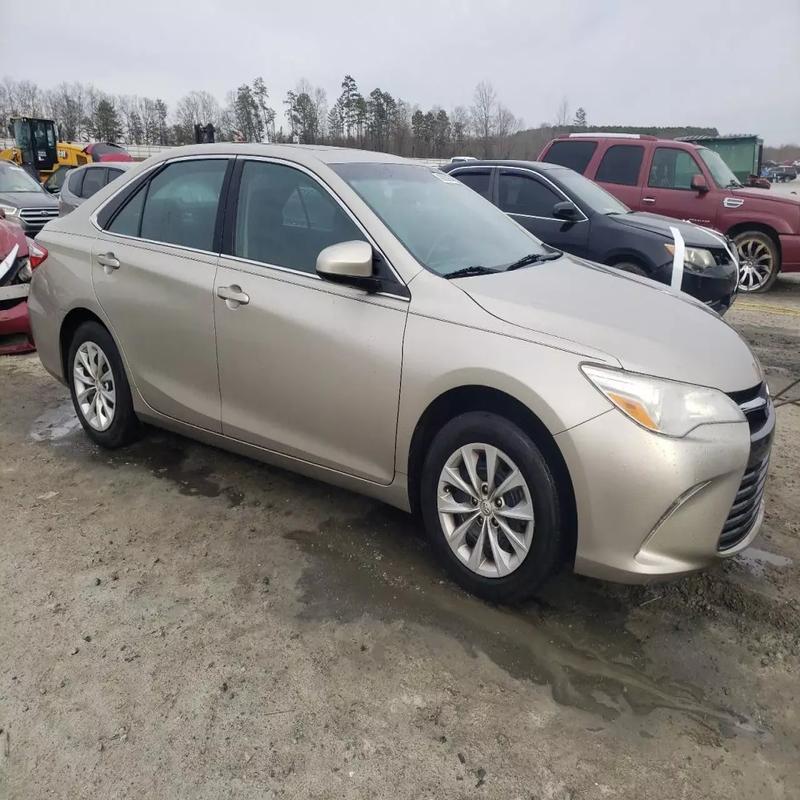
Aucun dommage détecté.
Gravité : aucun